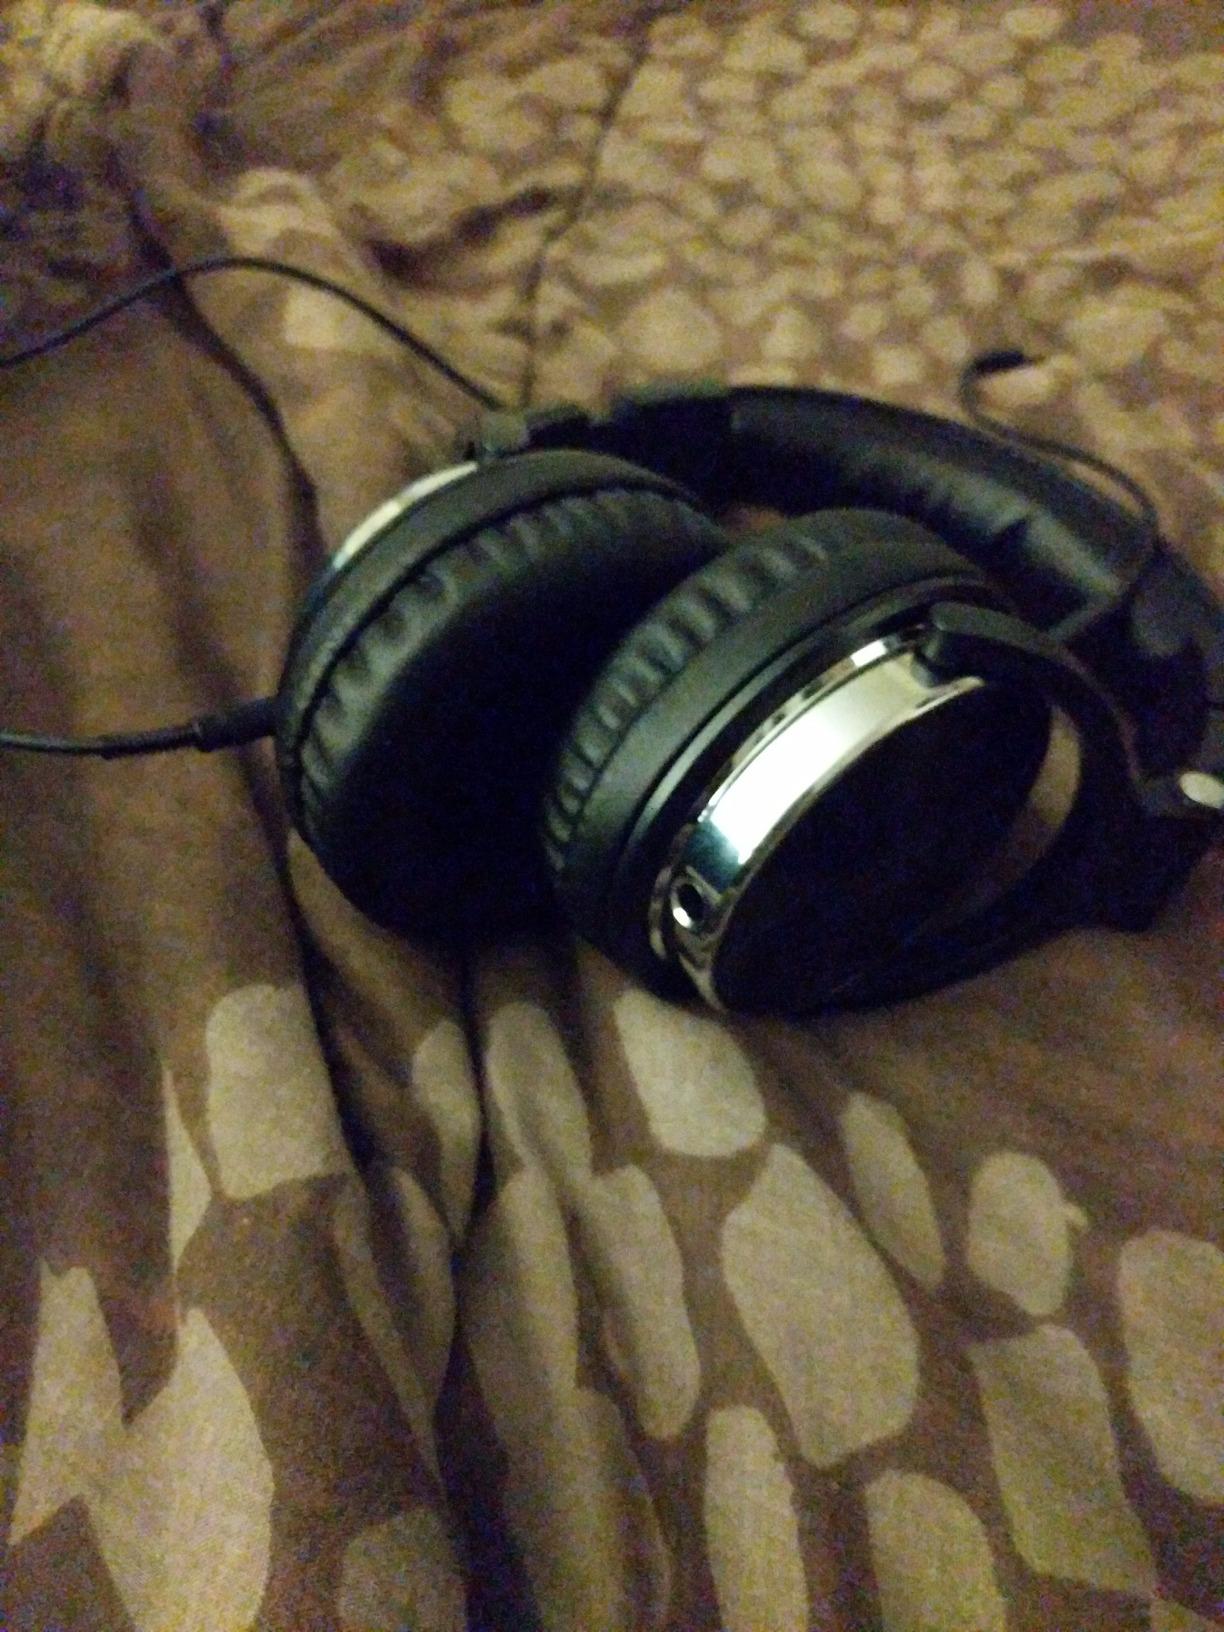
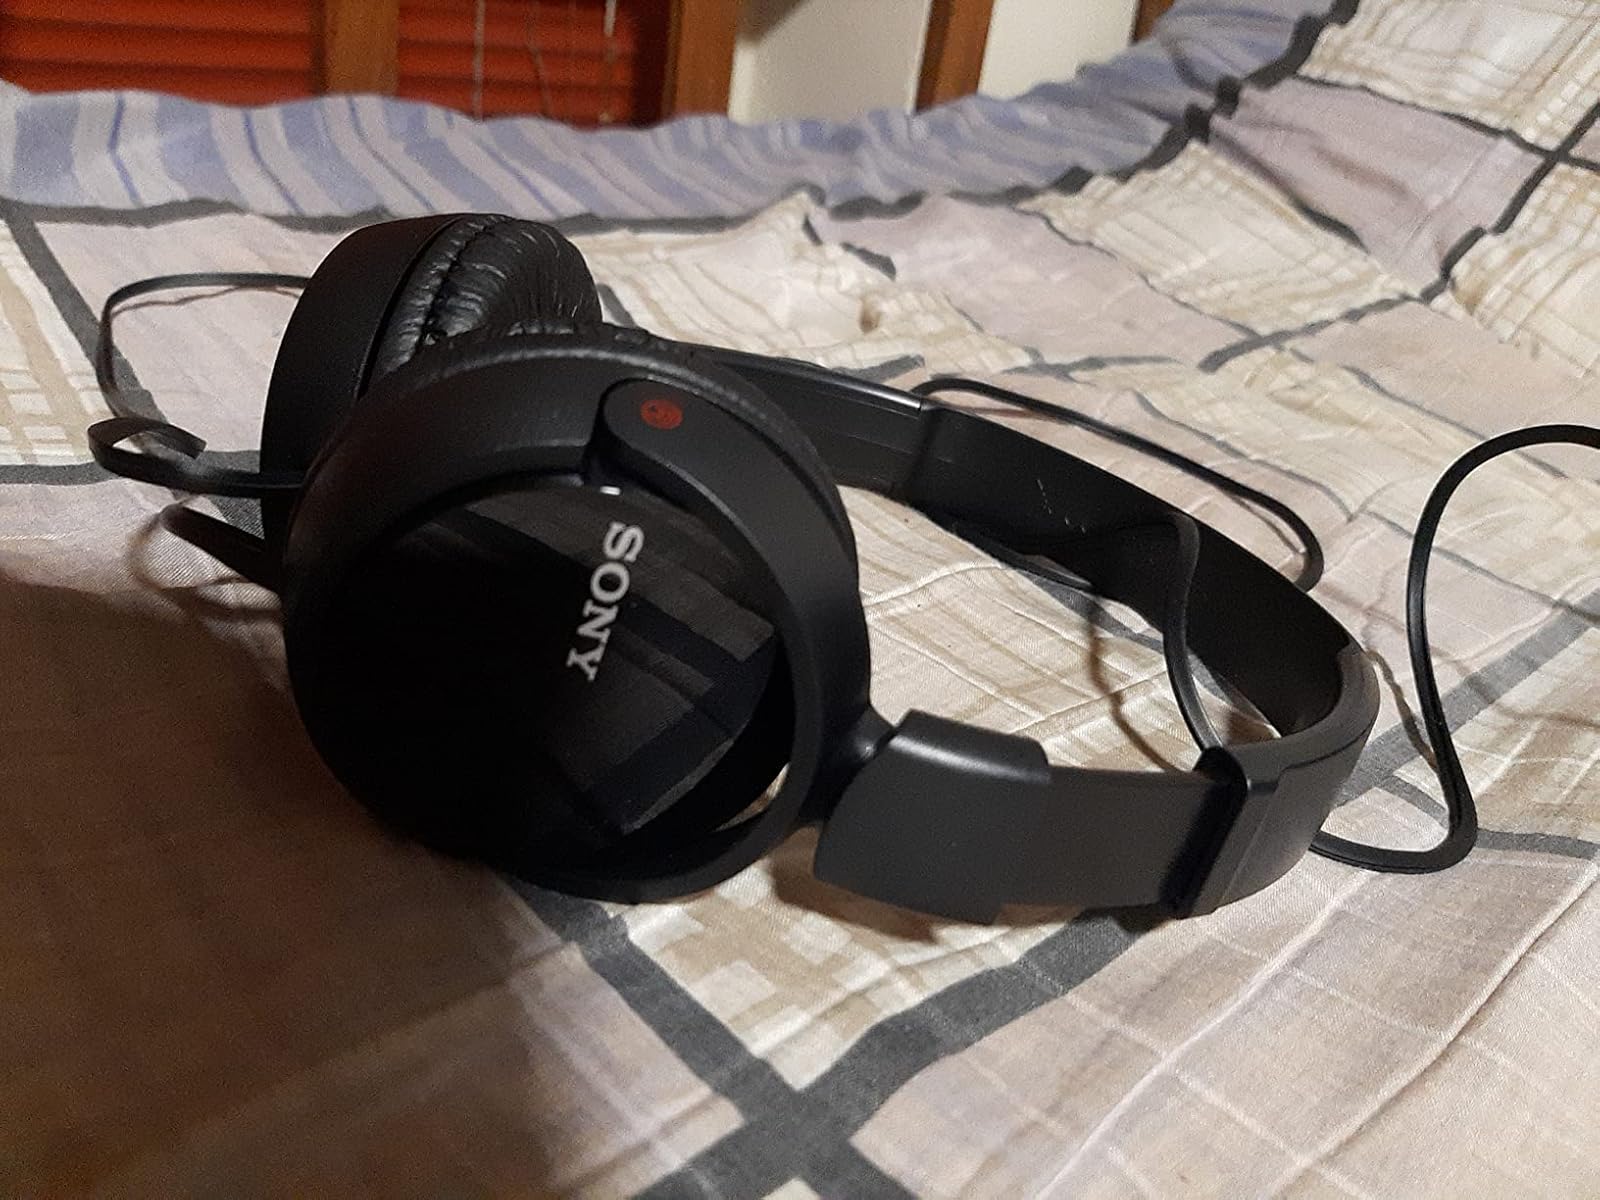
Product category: headphones
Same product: no